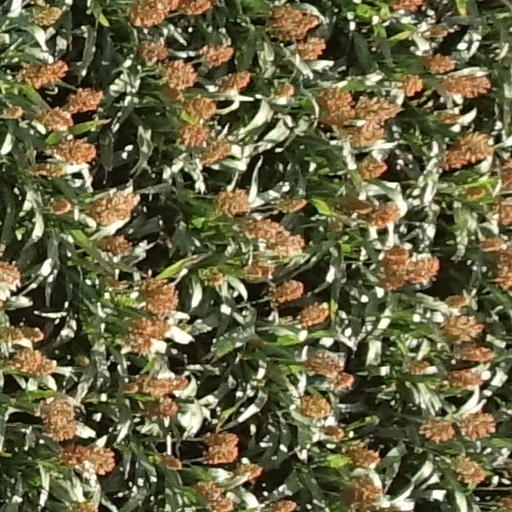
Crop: sorghum